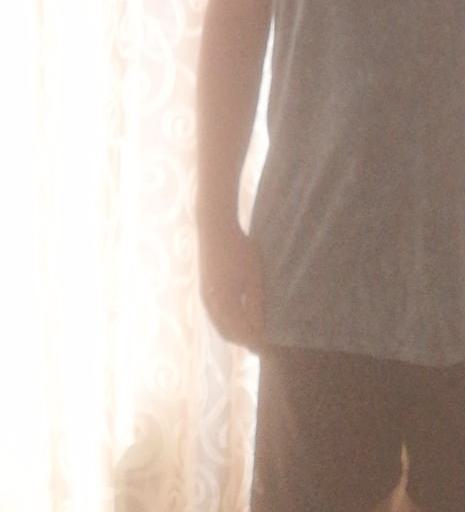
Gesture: no_gesture